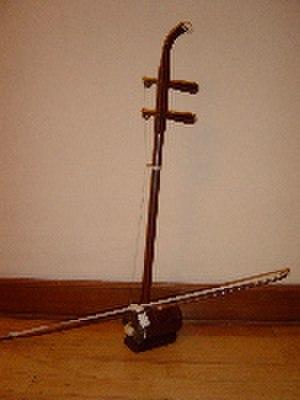
Erhu, instrument de musique chinois à deux cordes Auteur
L’erhu est un instrument de musique traditionnel chinois à cordes frottées. Inventé il y a plus de mille ans, l'erhu appartient à la famille des huqin, les instruments à cordes d'origine « barbare ». Il a probablement pour ancêtre un instrument d'Asie centrale ou de Mongolie. Il existe d'ailleurs des instruments mongols très proches, comme le morin khuur, l'igil. La variante à quatre cordes, appelée sihu, est également utilisée dans la musique mongole où elle est appelée khuuchir.